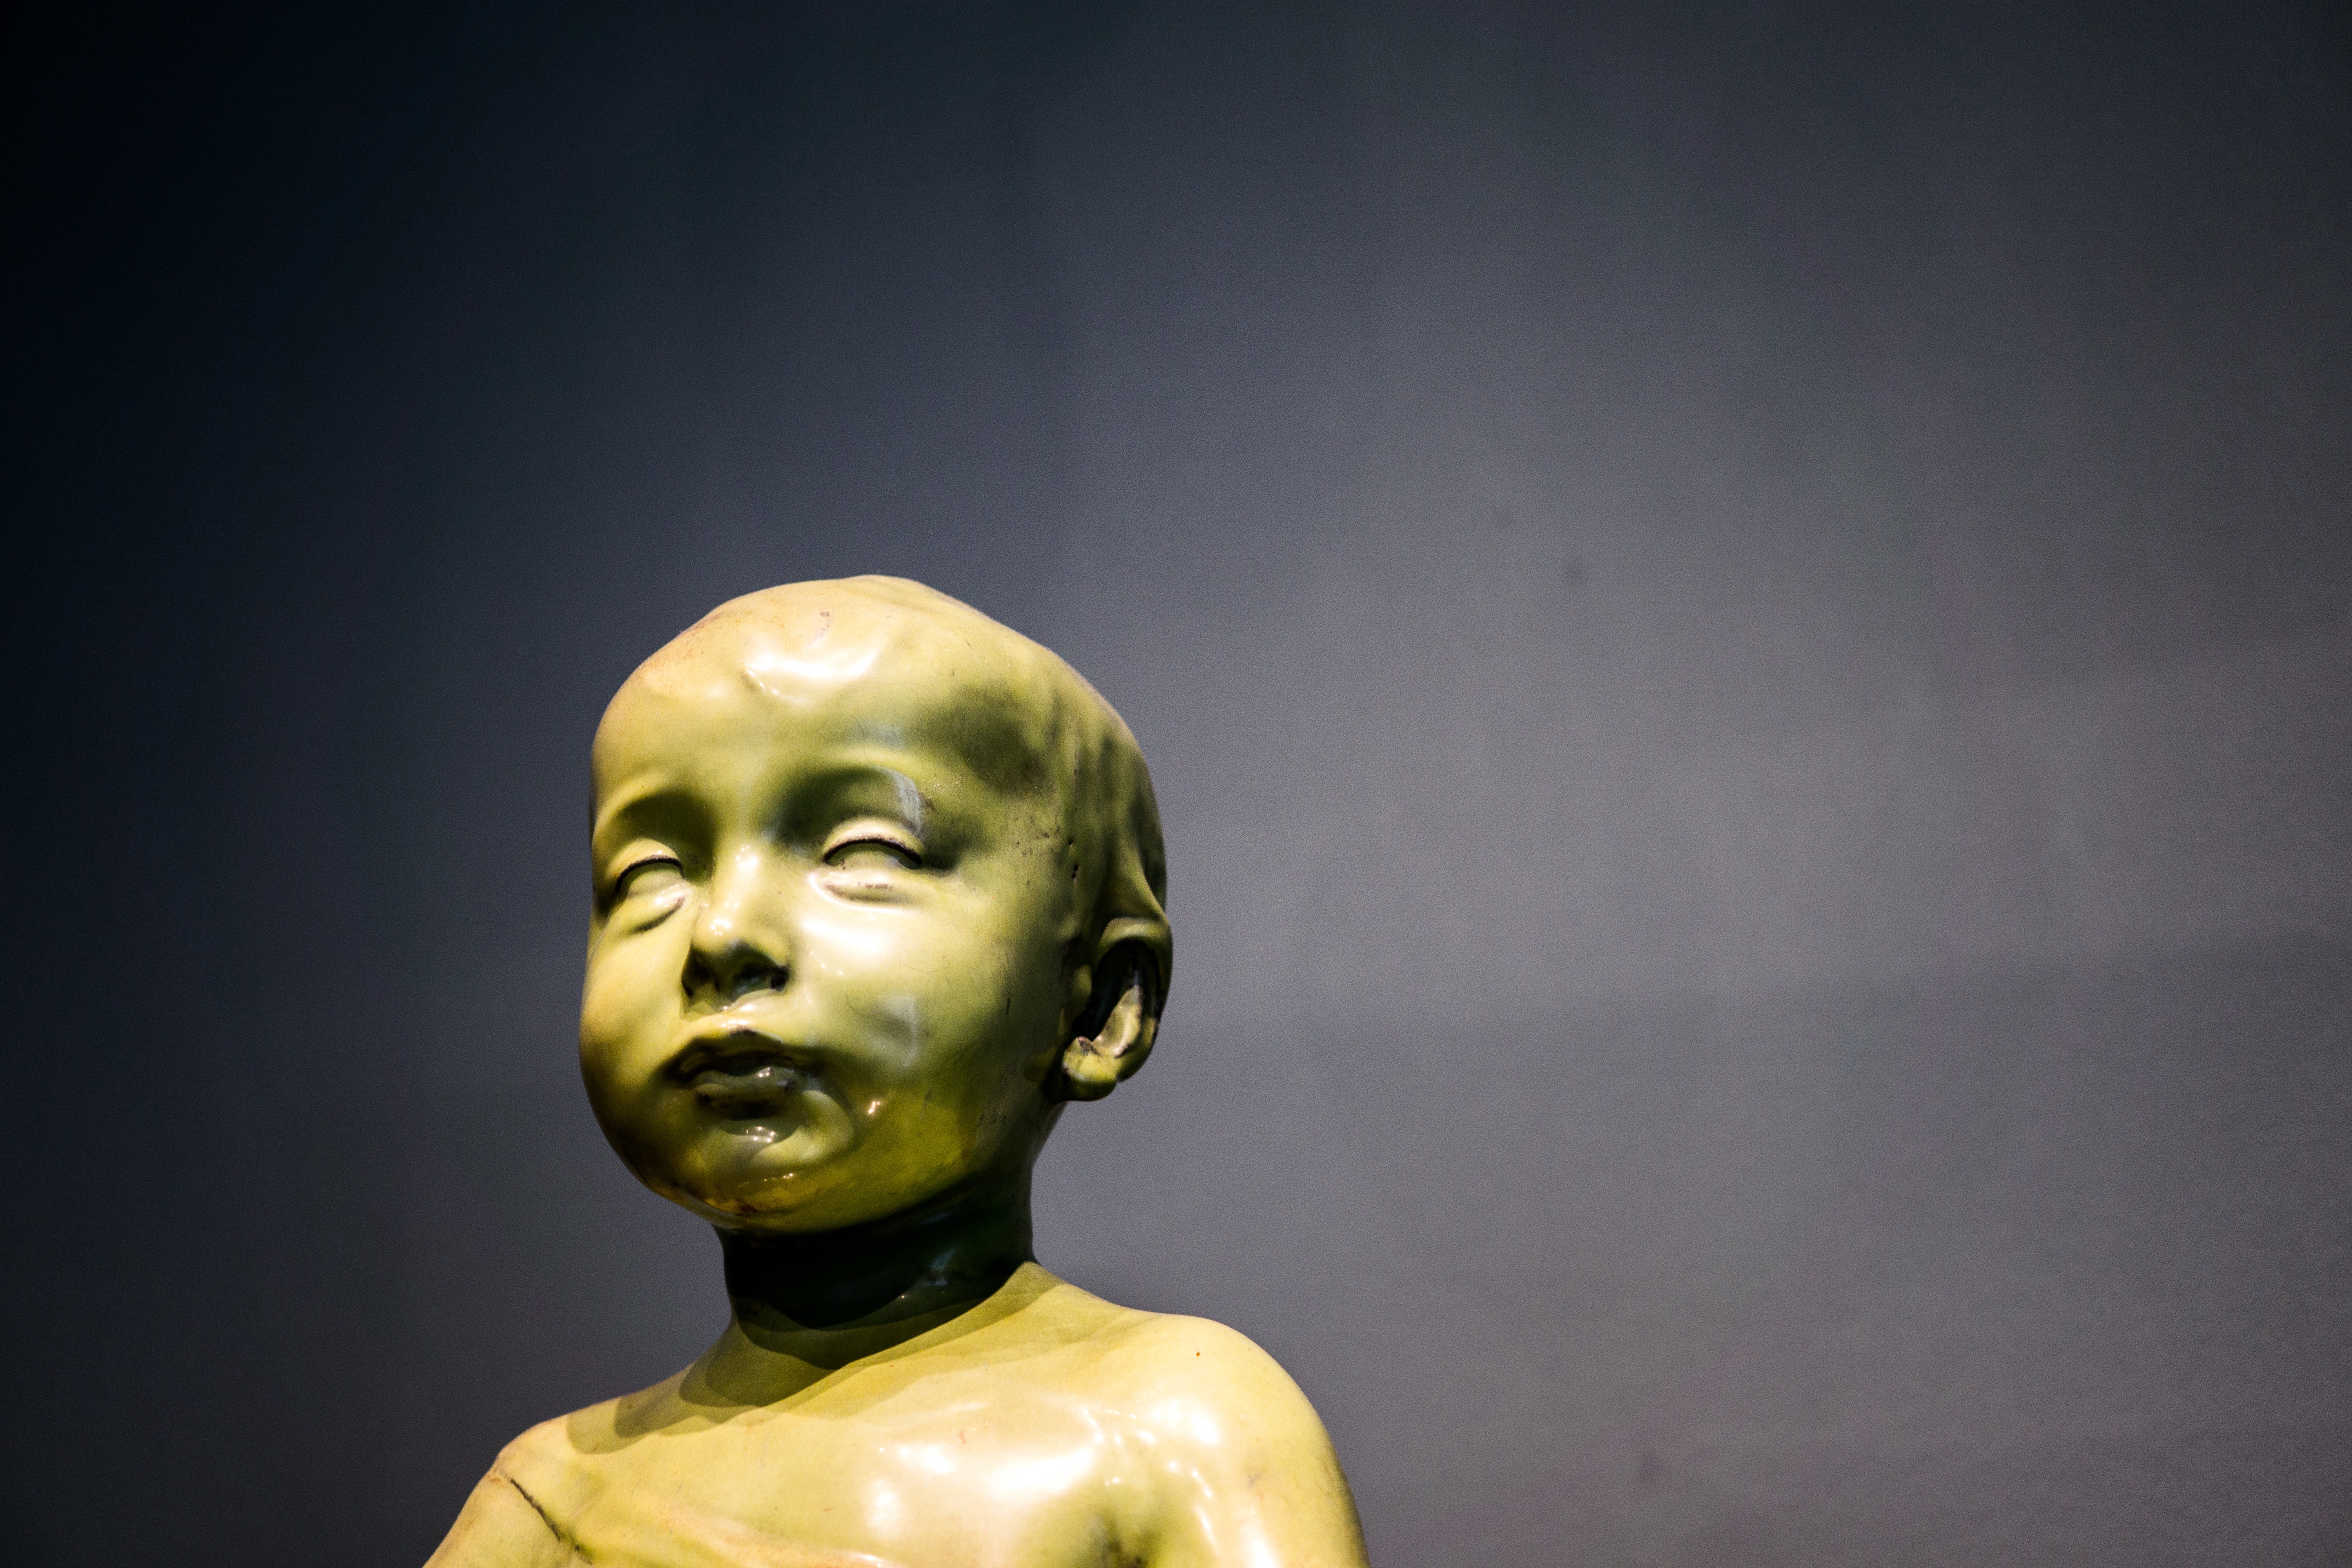
monument, statue, child, artwork, sculpture, art, figure, head, body, stone figure